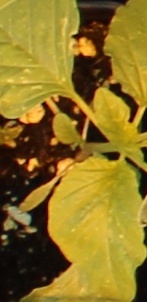
Label: Palmer Amaranth